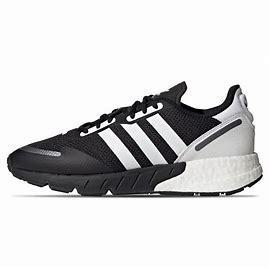
Brand: Adidas
Model: ZX 1K Boost